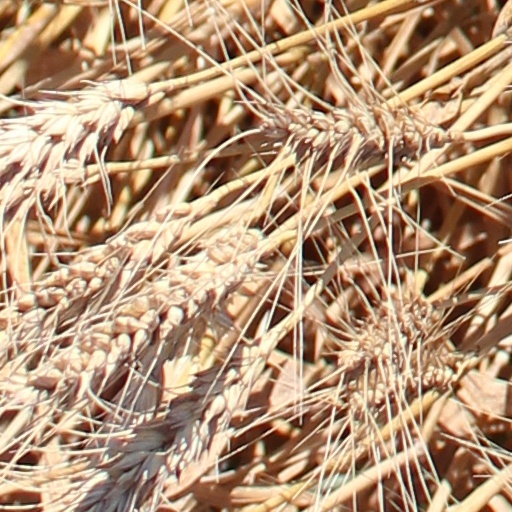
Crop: wheat